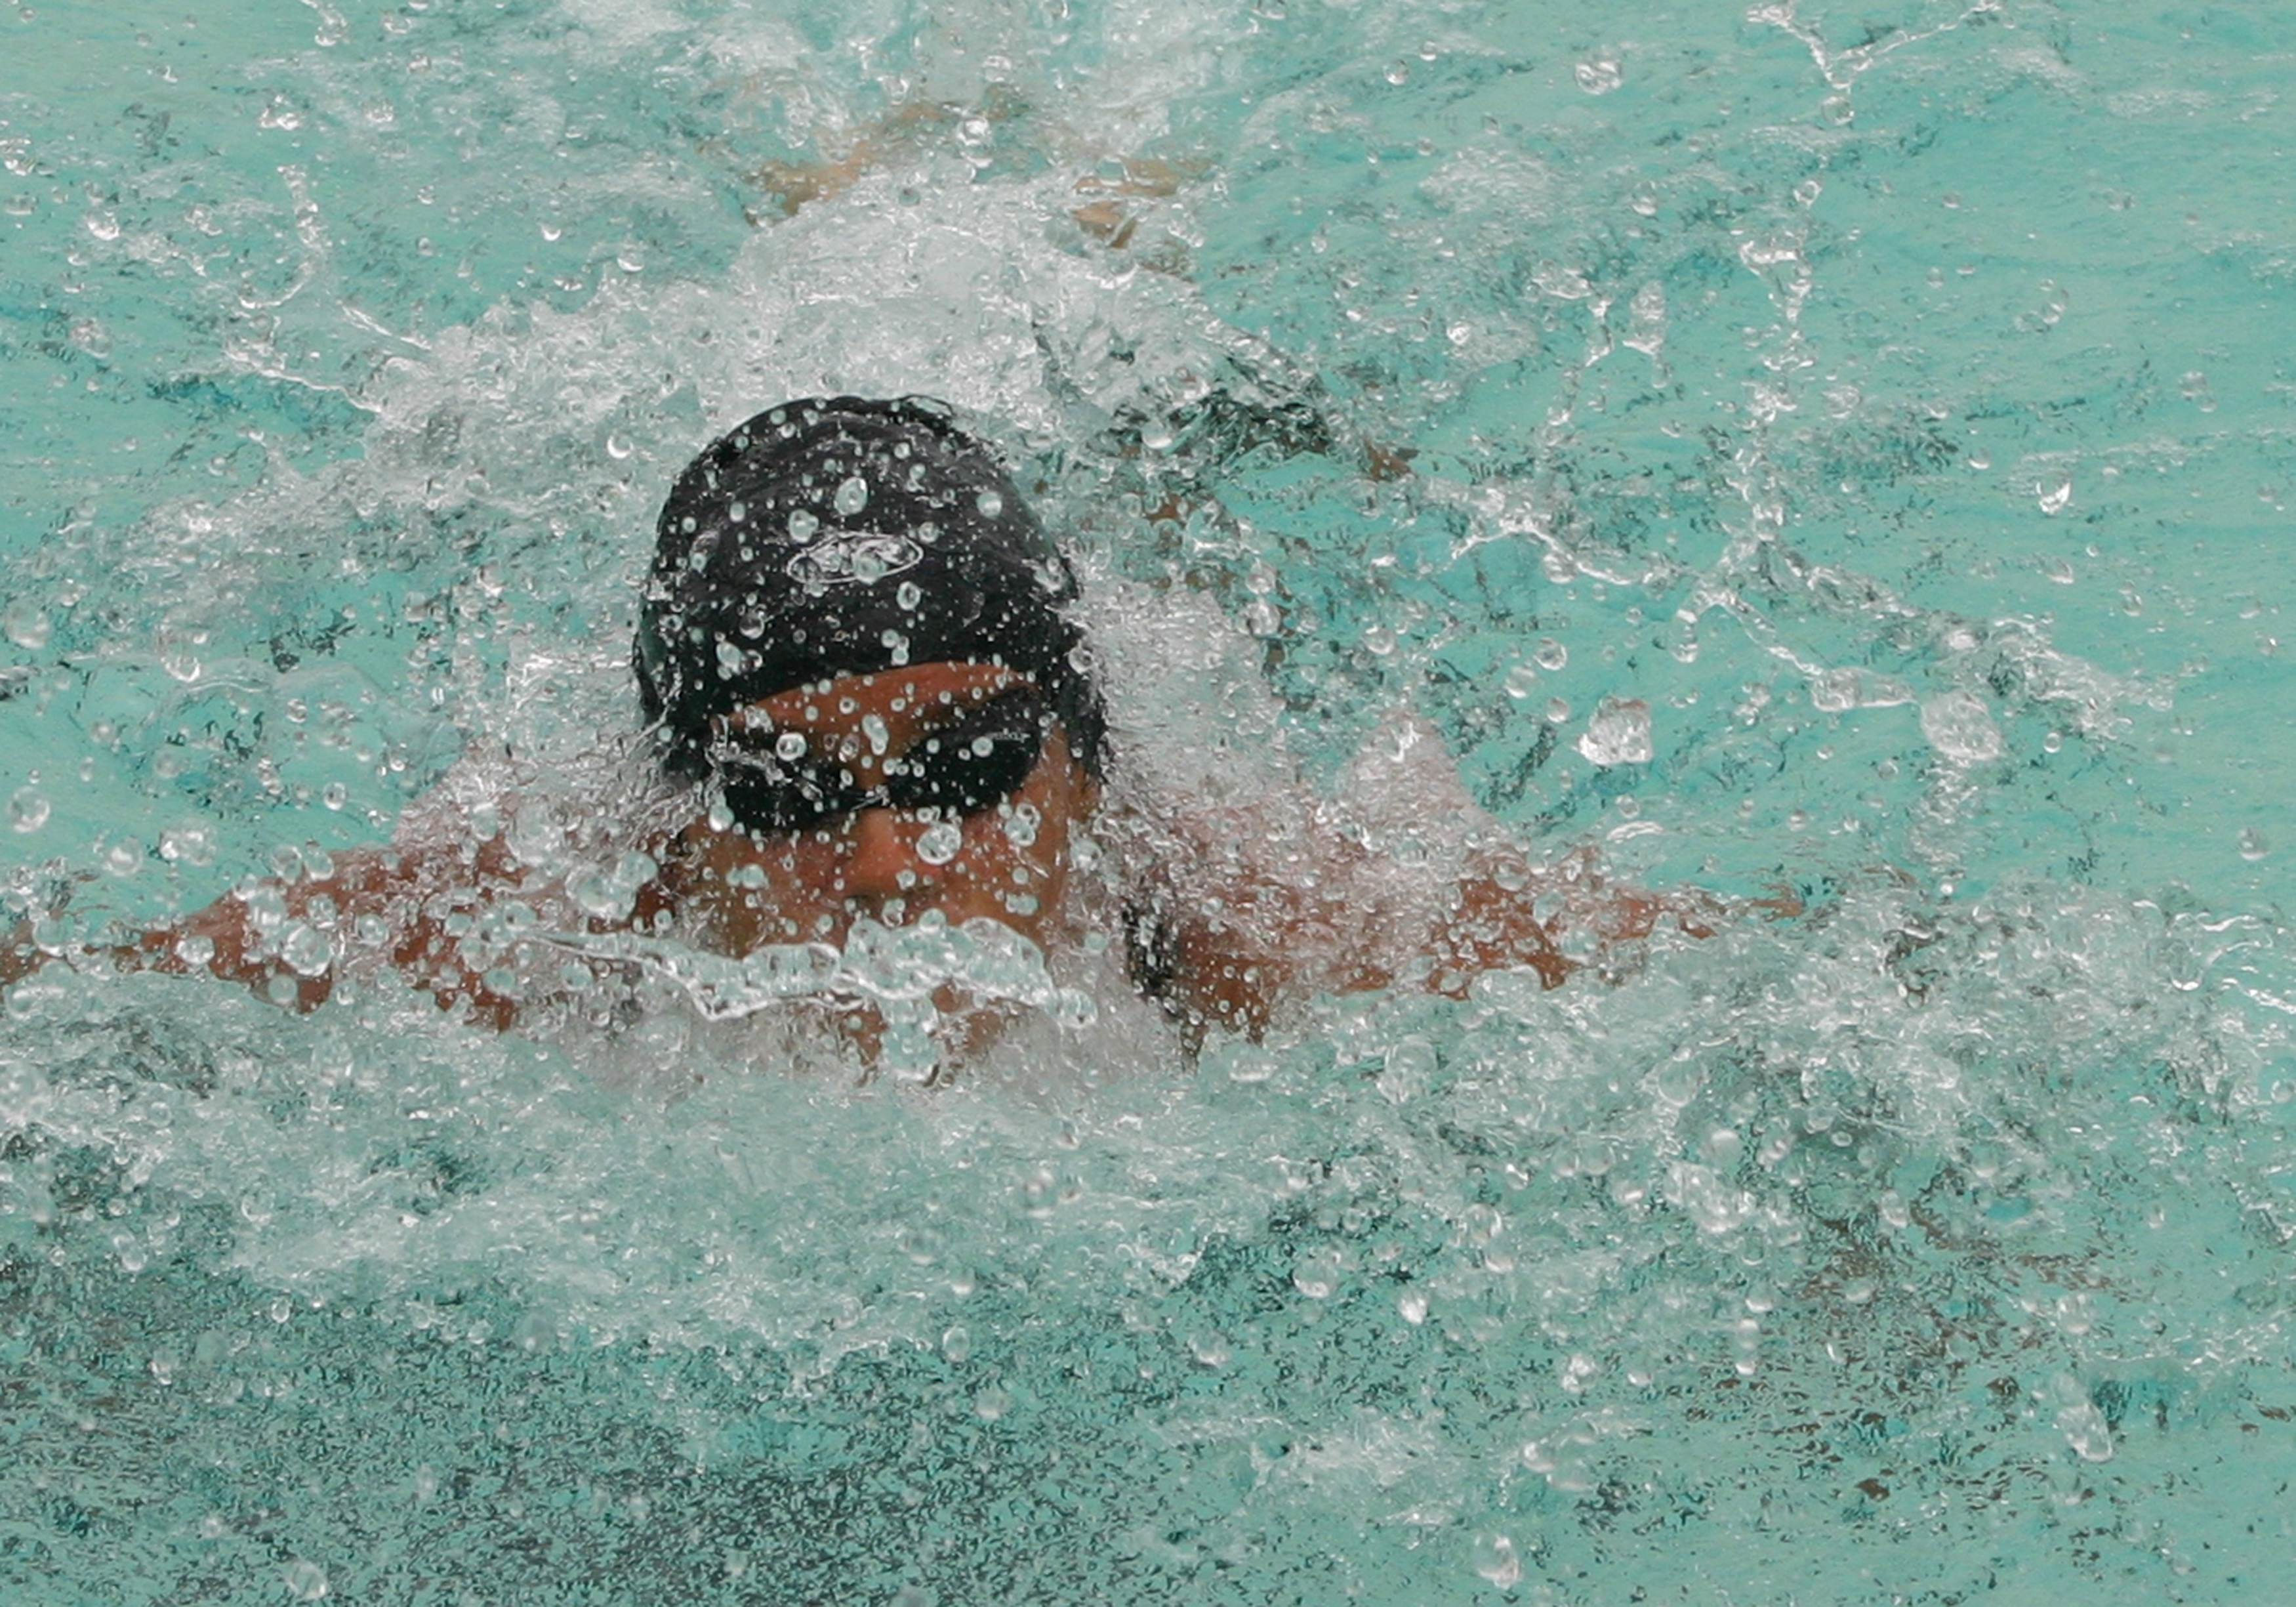
water, girl, sport, recreation, pool, athletic, training, splashing, swimming, swimmer, competition, sports, athlete, water sport, outdoor recreation, individual sports, freestyle swimming